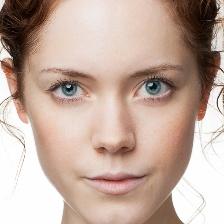
Label: faces